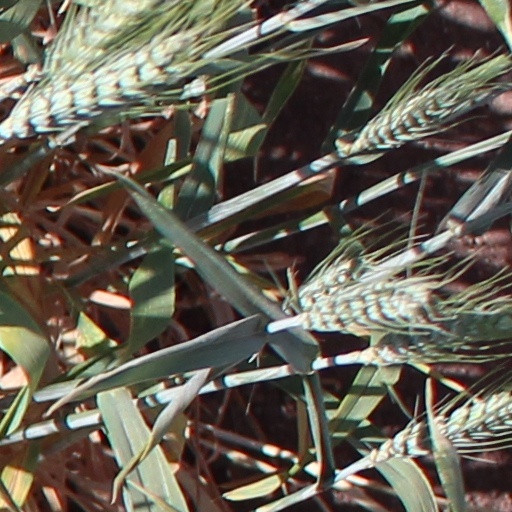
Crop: wheat